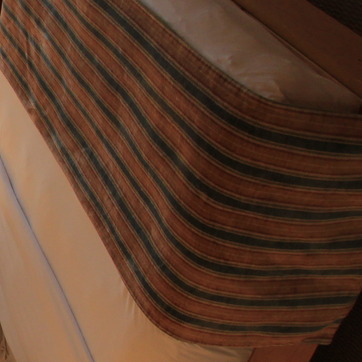
Material: fabric